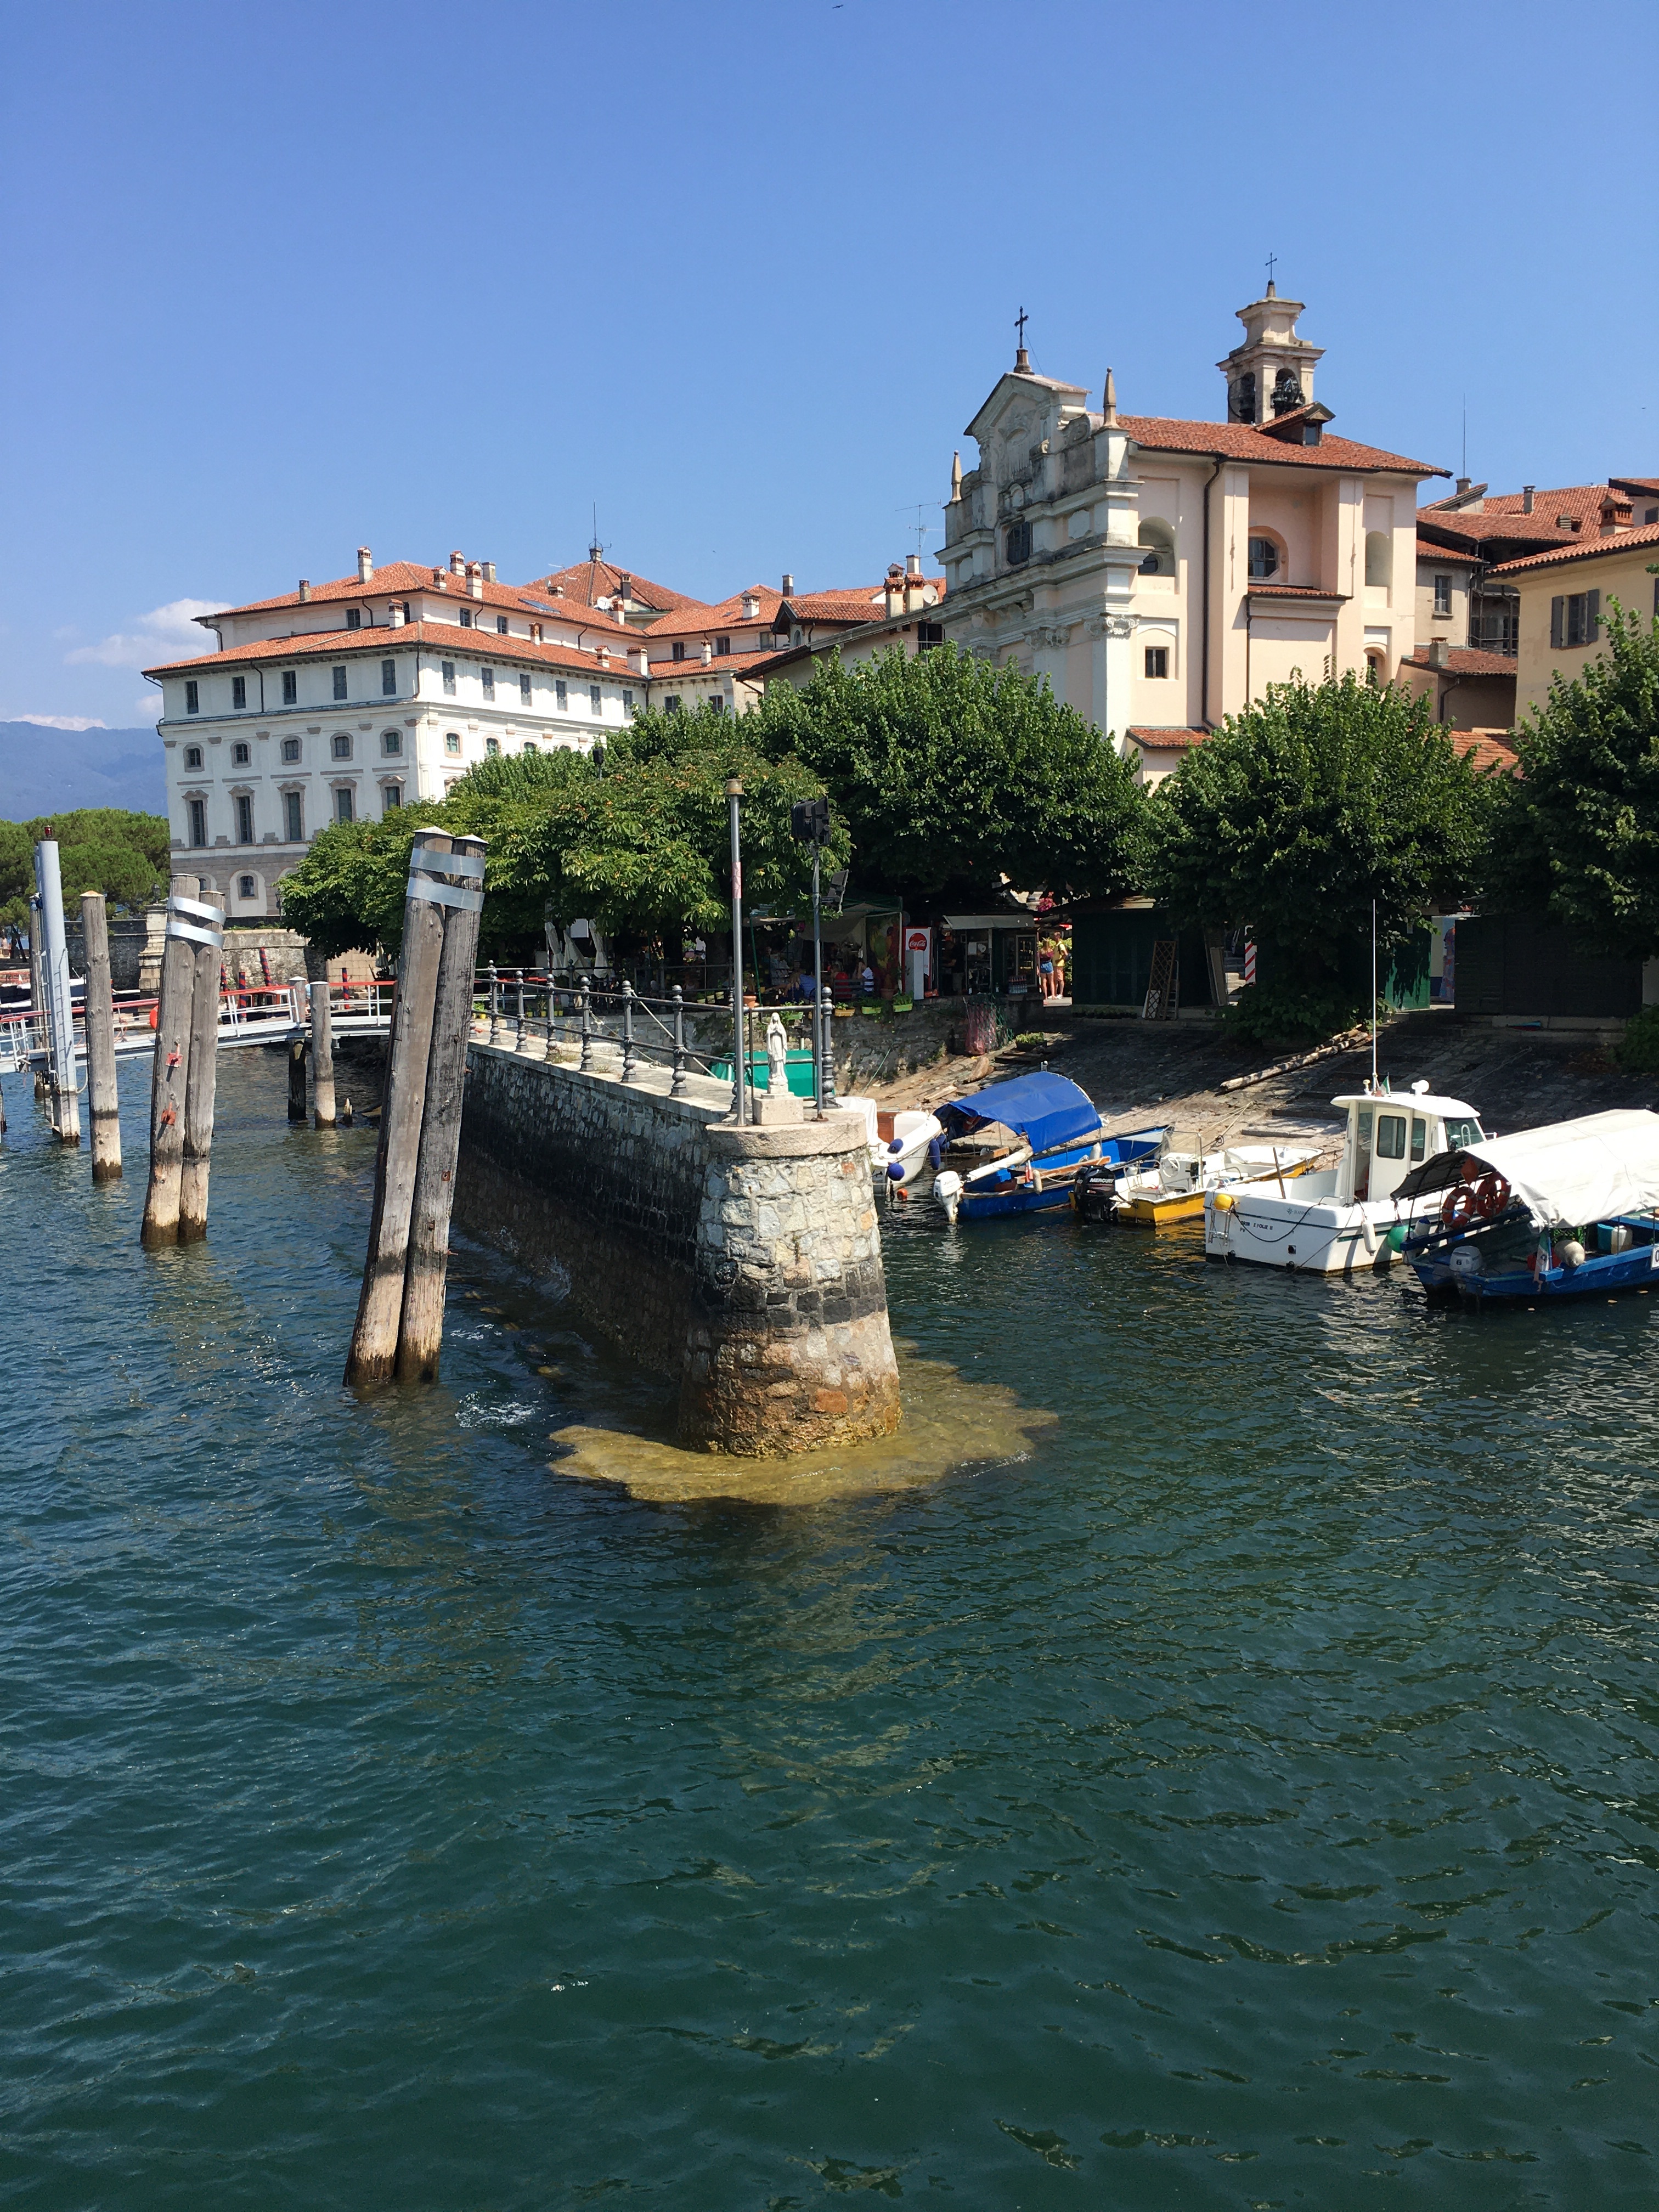
natural, body of water, waterway, water, town, harbor, tourism, water transportation, boat, vehicle, channel, sea, coast, river, marina, watercraft, canal, building, coastal and oceanic landforms, vacation, city, port